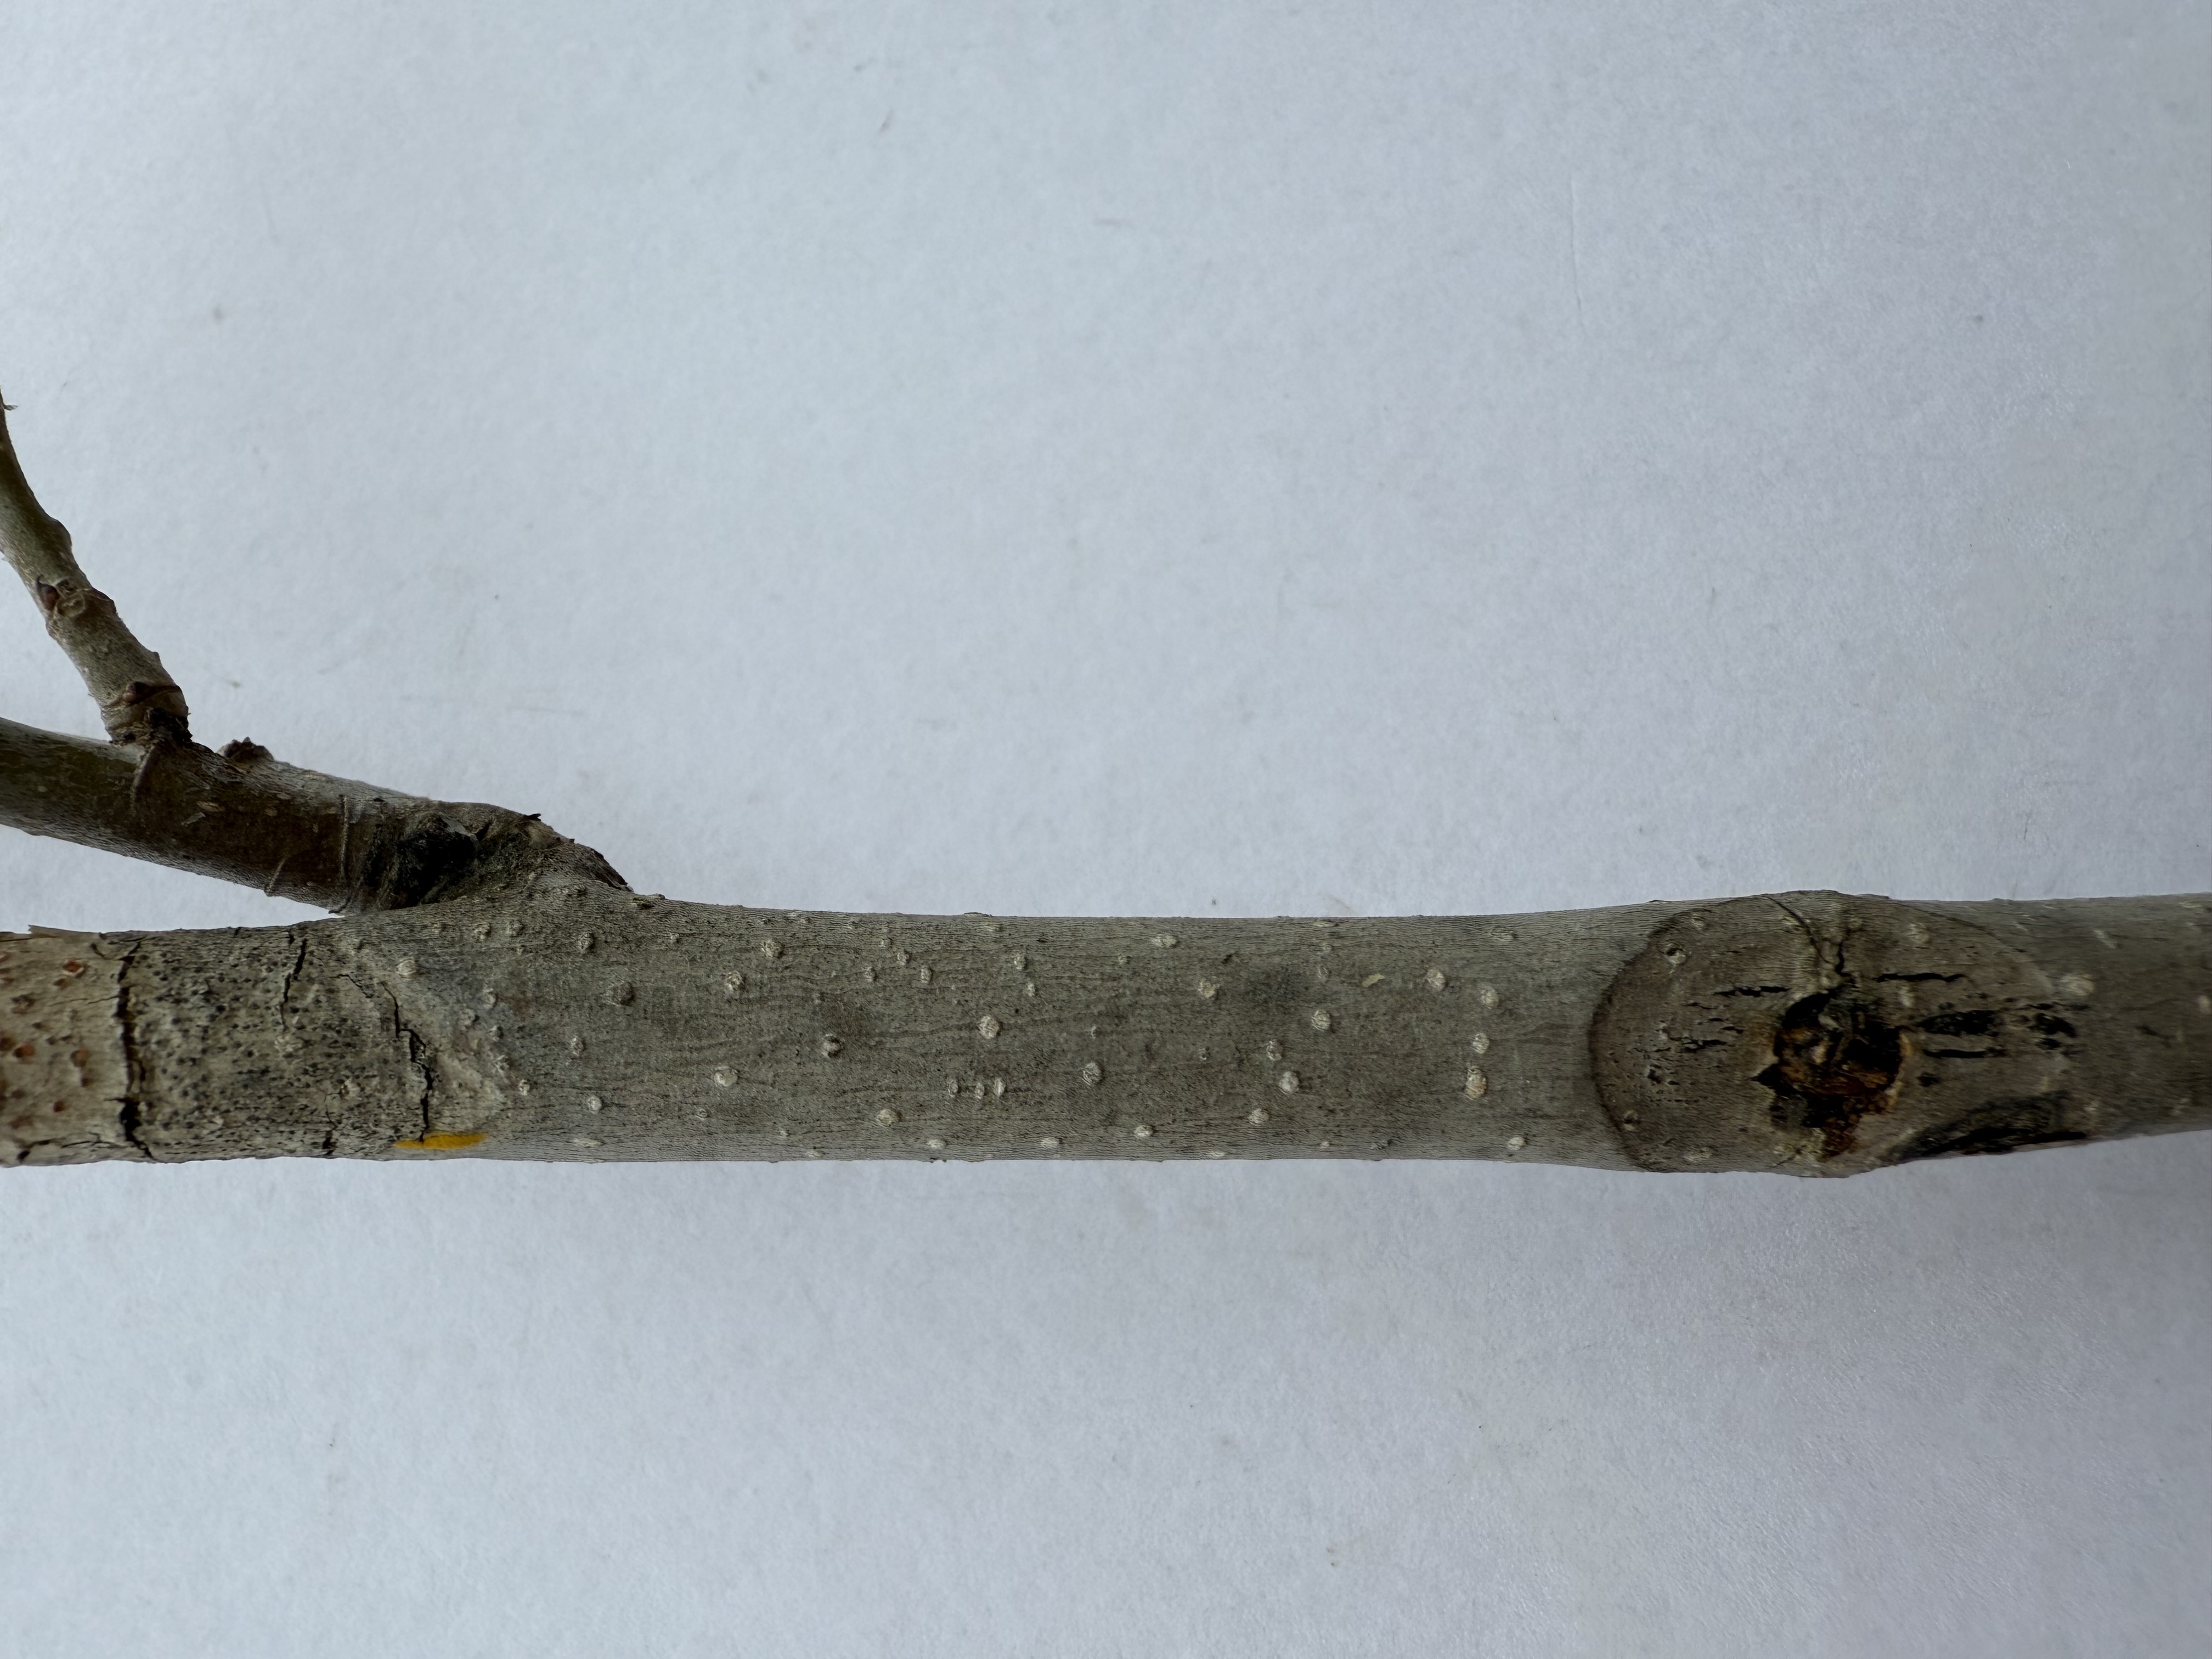
Variety: Black Mulberry